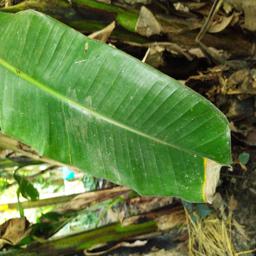
Label: YELLOW SIGATOKA